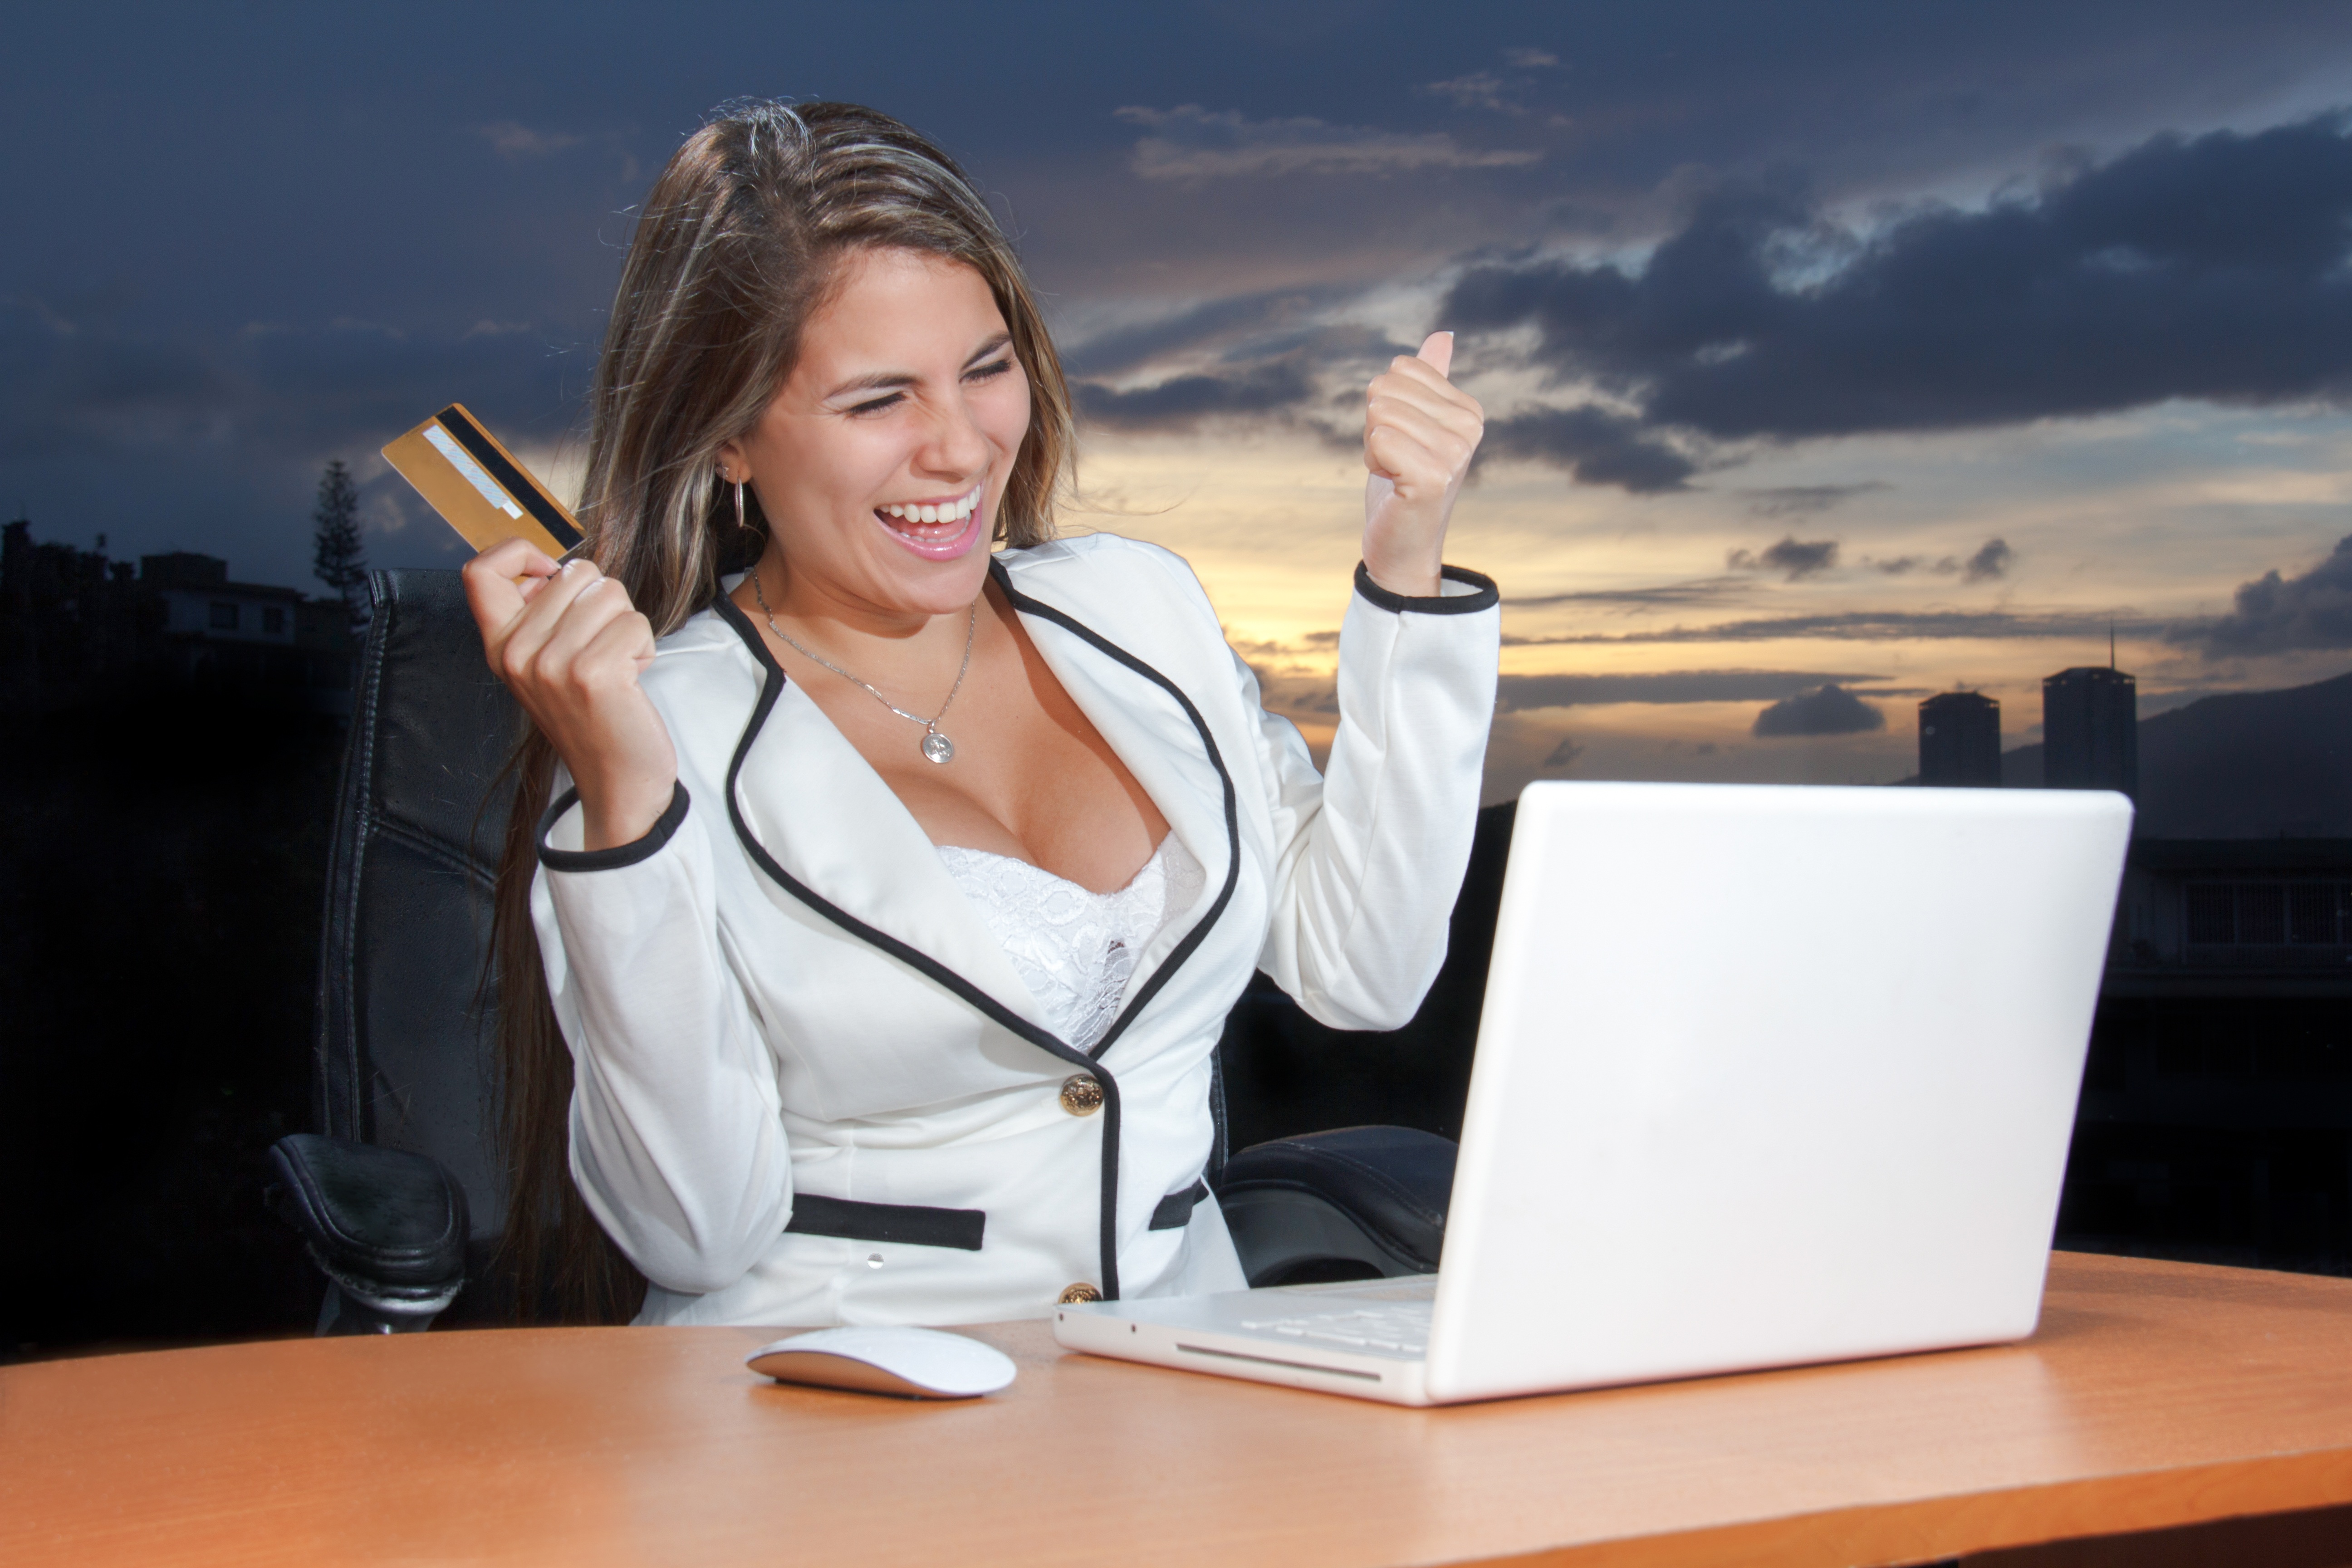
laptop, hand, working, landscape, person, girl, woman, technology, sunset, female, web, internet, young, sitting, corporate, professional, business, shopping, lifestyle, smiling, smile, conversation, social media, card, happy, happiness, beautiful, pretty, credit, buy, attractive, buying, payment, satisfaction, online, consumer, digital marketing, credit card, using, purchase, ecommerce, web design, business woman, paying, adspublicity, online shopping, expressing, marketing online, human positions